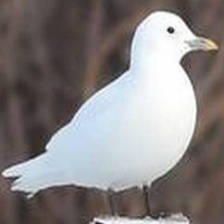
Species: IVORY GULL
Scientific name: PAGOPHILA EBURNEA